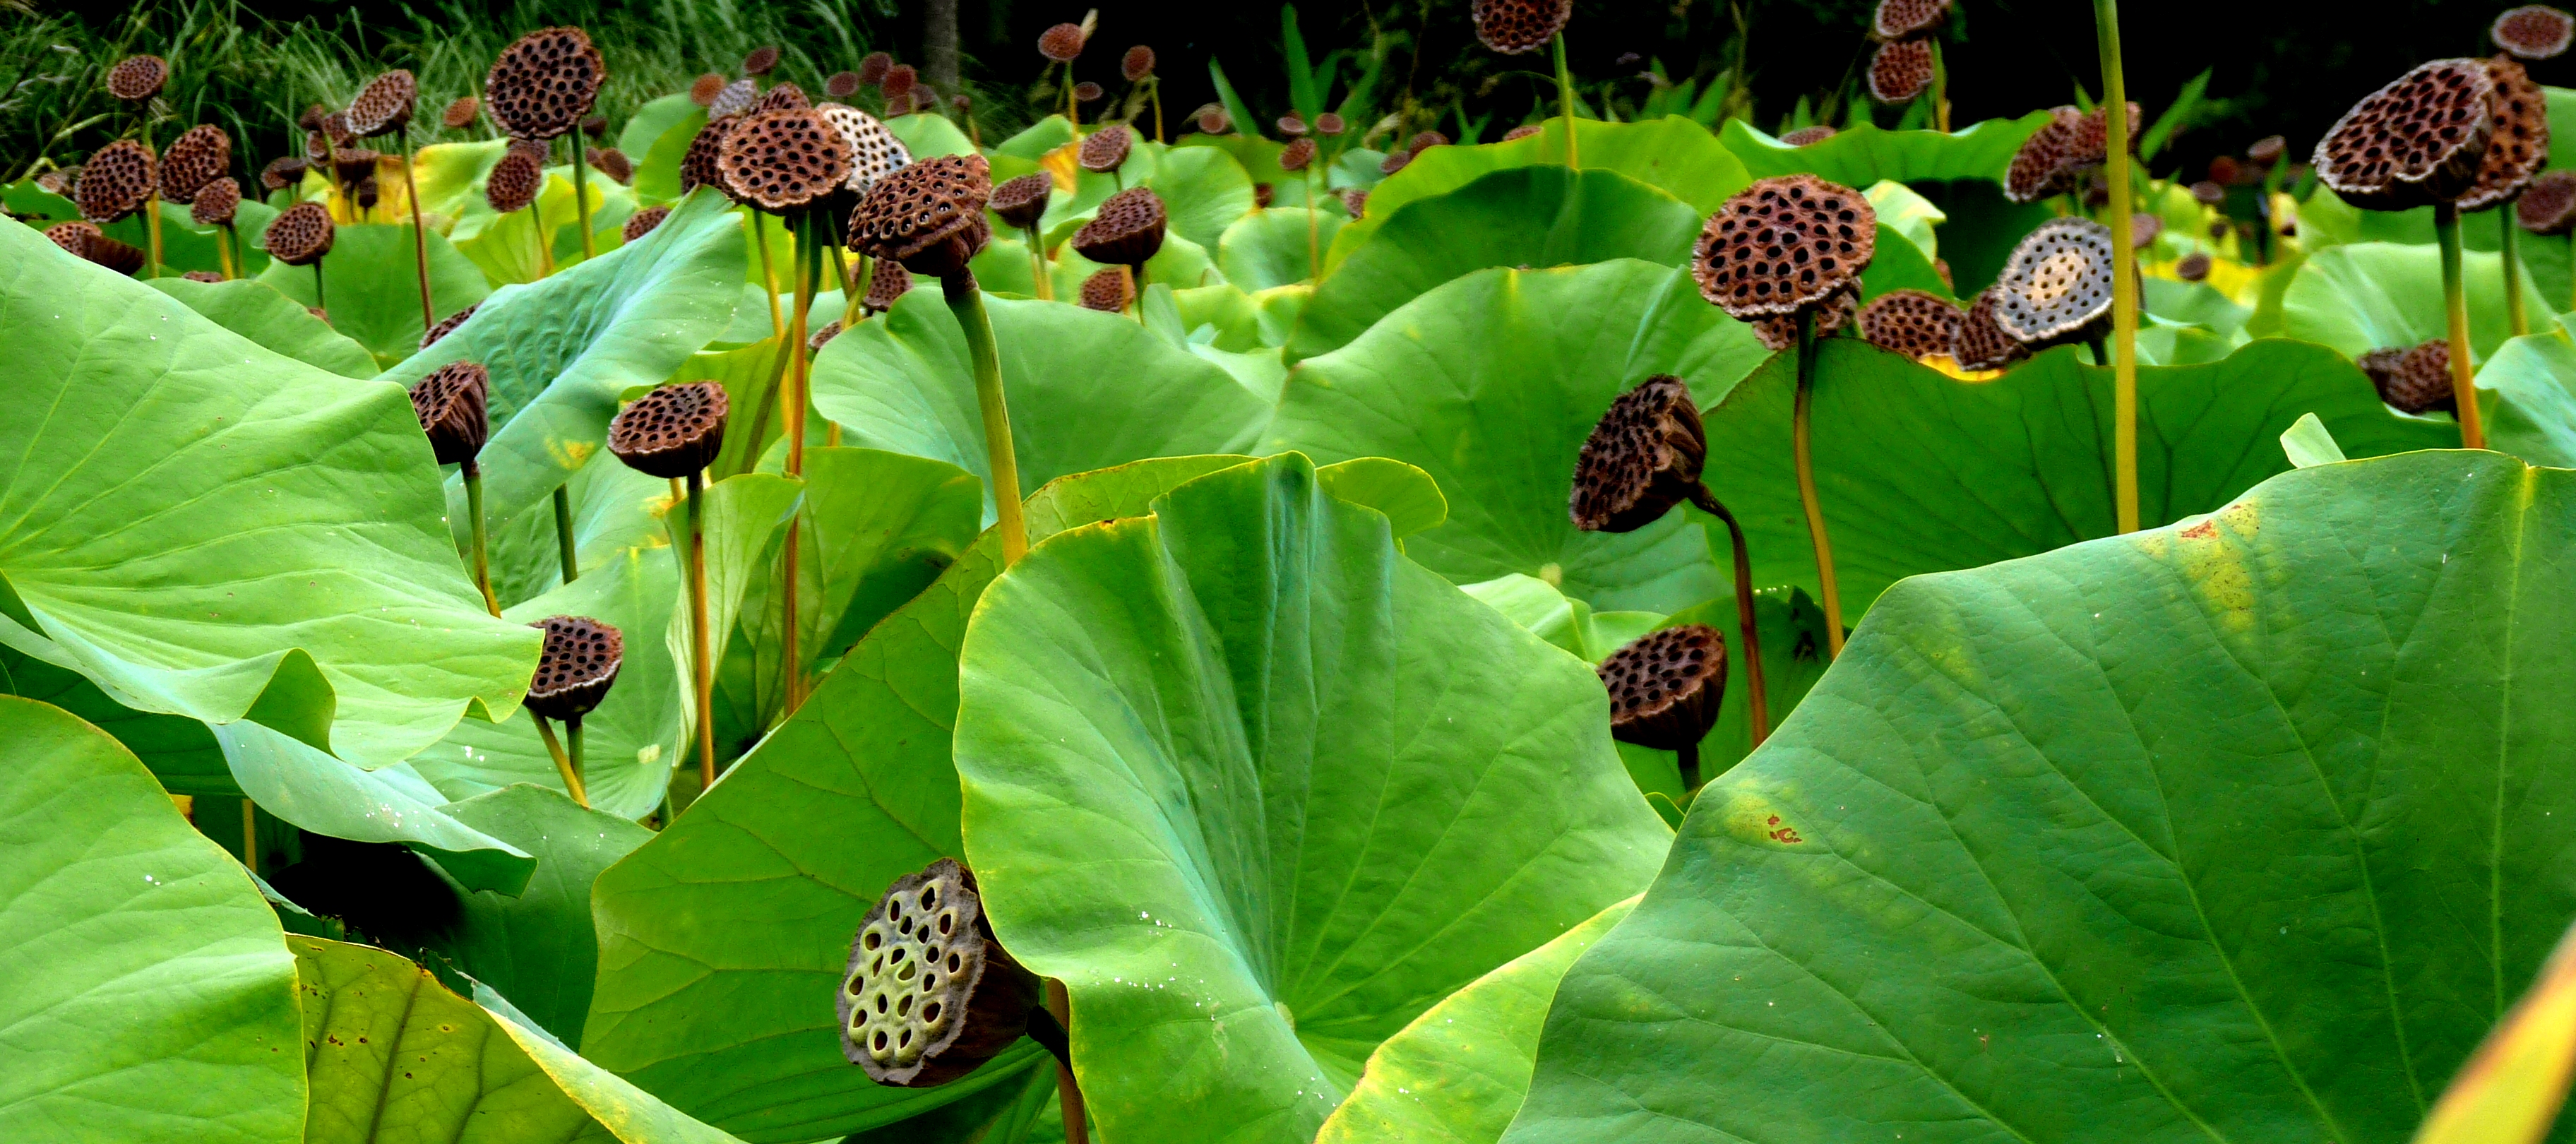
plant, field, leaf, flower, green, jungle, produce, botany, garden, sacred lotus, aquatic plant, flora, australia, leaves, pov, lotus, depth, poppies, adelaide, dailyshoot, anawesomeshot, botanic, arum, flowering plant, land plant, lotus family, proteales, canna family